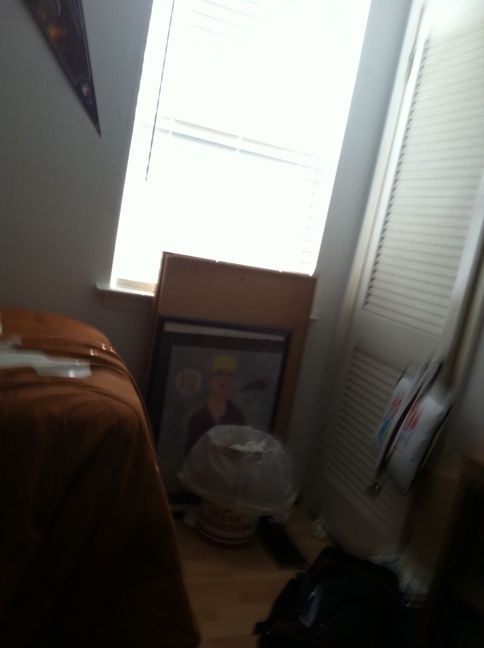Question: Is it sunny outside?
Answer: yes